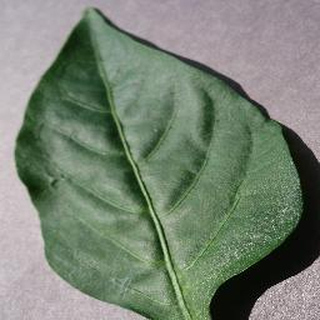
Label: healthy_bell_pepper